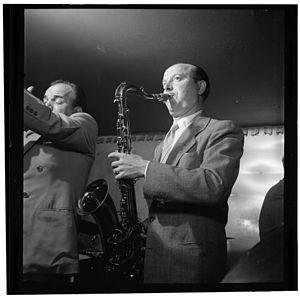
"Lawrence ""Bud"" Freeman, né le 13 avril 1906 et mort le 15 mars 1991 à Chicago, est un saxophoniste, compositeur et chef d’orchestre de jazz américain. Jouant essentiellement du saxophone ténor, il pratique également le saxophone C-mélody et la clarinette.